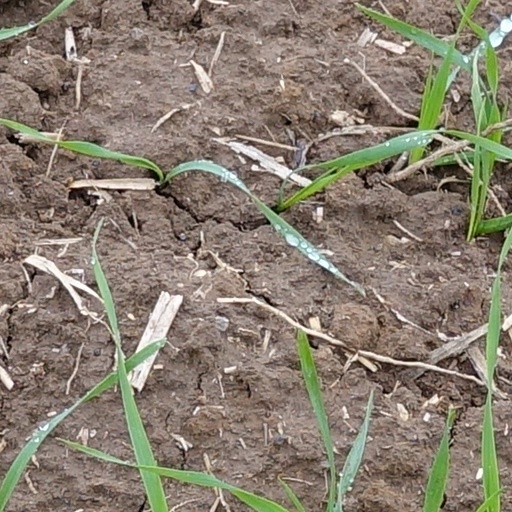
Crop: wheat